Gli

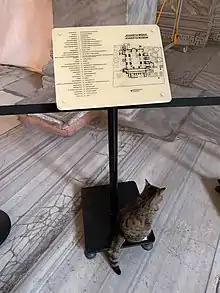
Gli at the Hagia Sophia in 2019

Gli ( 2004 – 7 November 2020) was a cat from Istanbul best known for living in the Hagia Sophia, for which she became an Internet celebrity, grabbing the attention of visiting tourists. Gli was born in 2004 and was raised at the Hagia Sophia. She gained significant media attention when the Hagia Sophia was converted into a mosque in 2020.